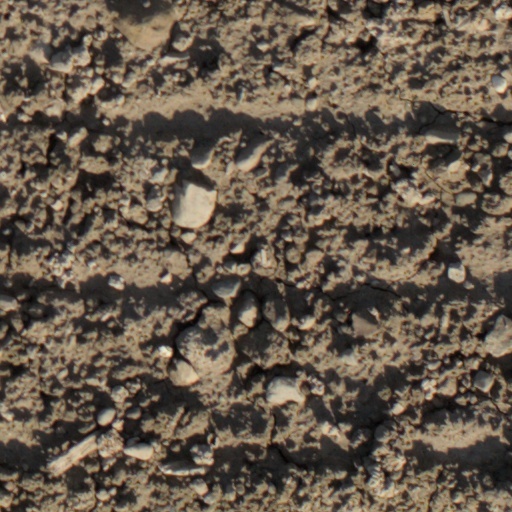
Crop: wheat